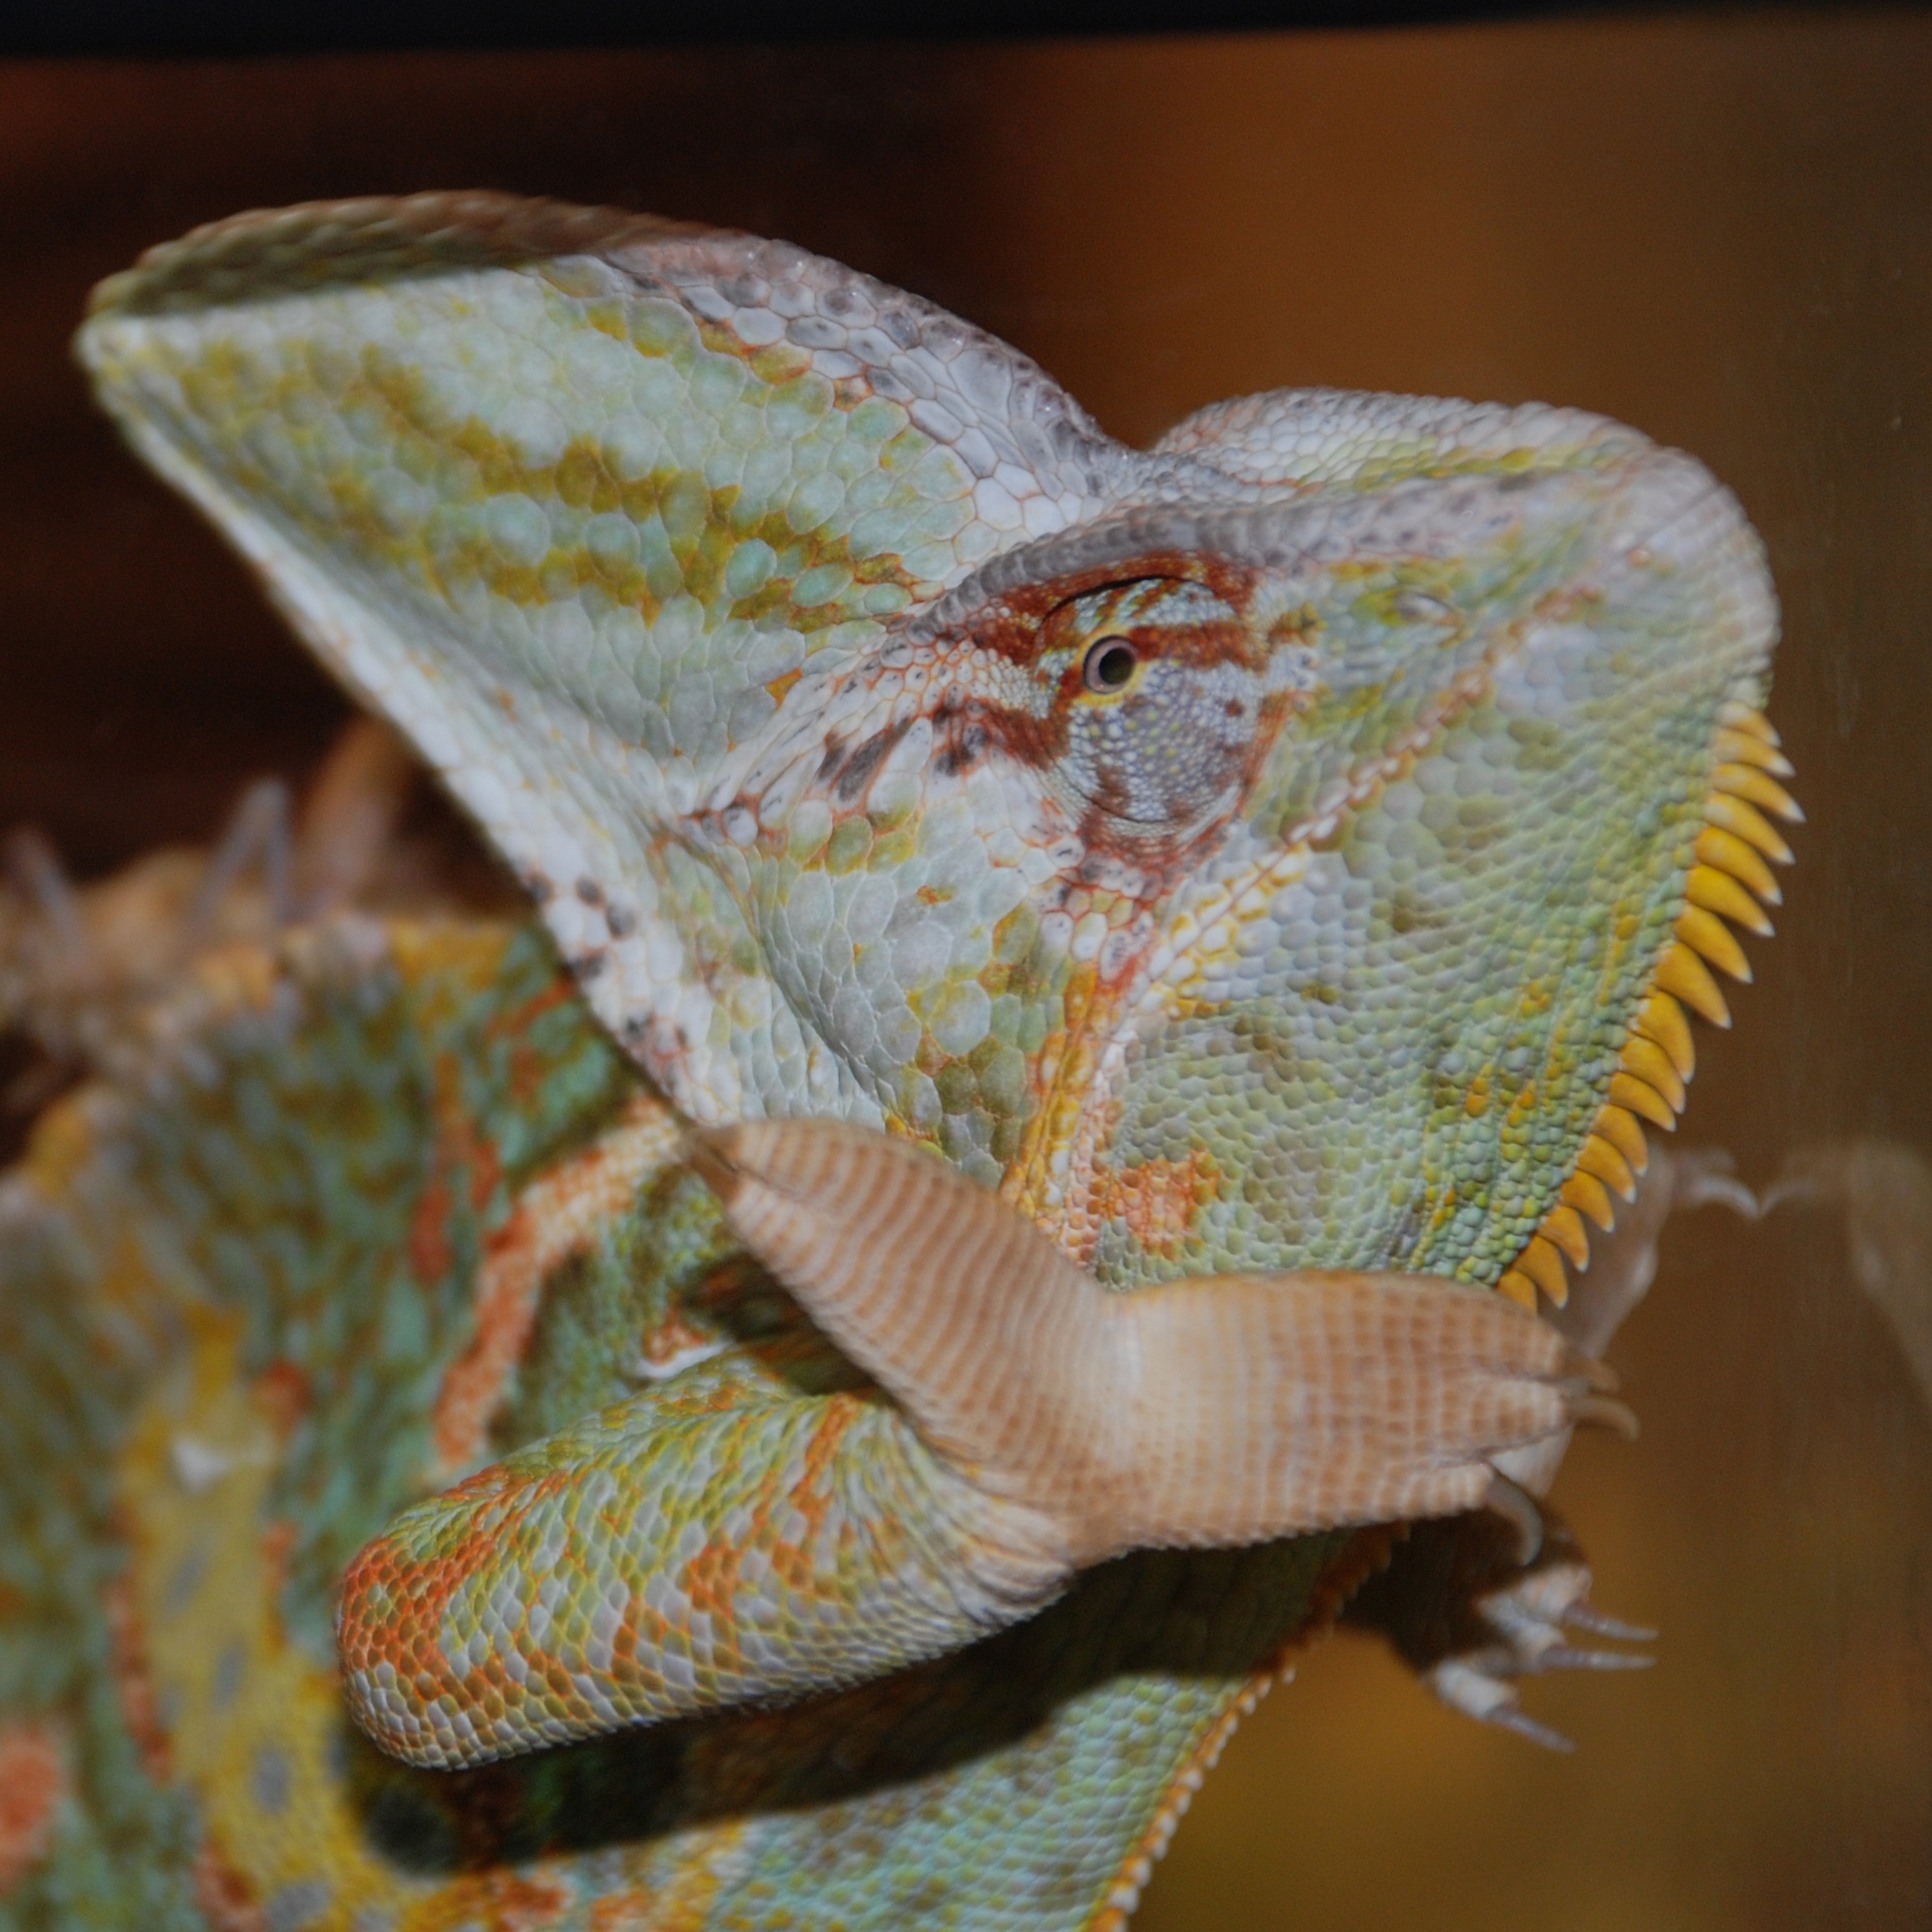
nature, wing, leaf, flower, zoo, insect, moth, reptile, close, fauna, invertebrate, close up, chameleon, art, creature, terrarium, exot, macro photography, agamidae, terraristik, moths and butterflies